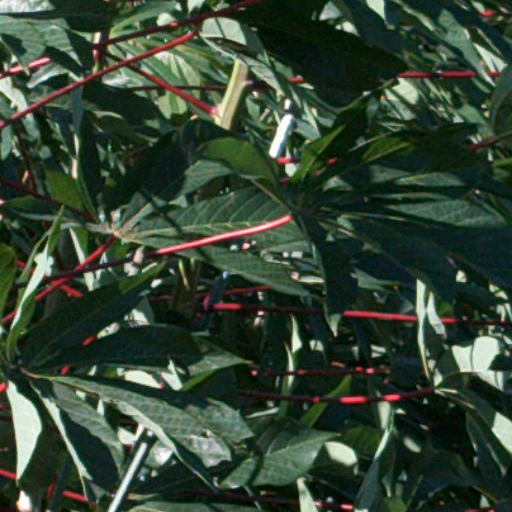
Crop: cassava